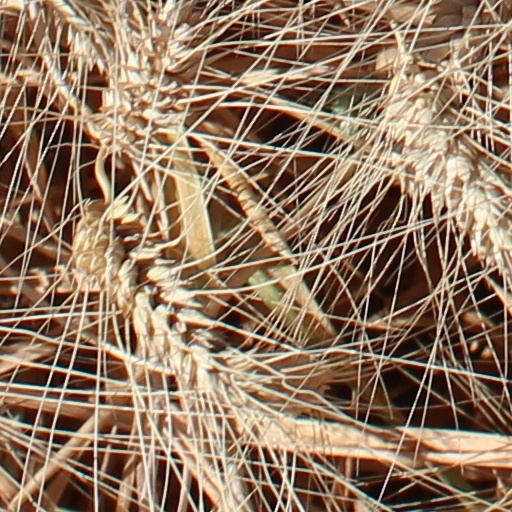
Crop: wheat